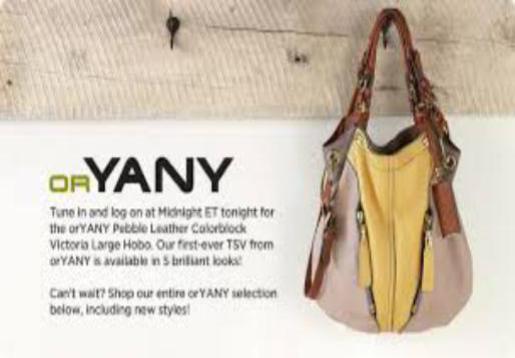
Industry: Clothes